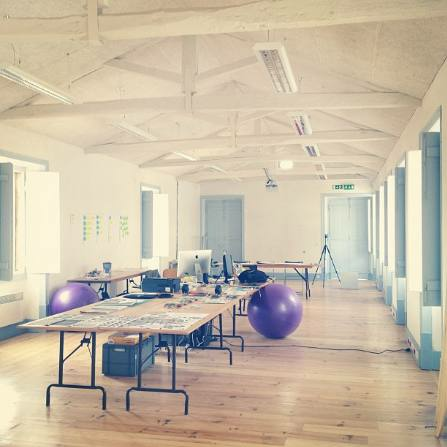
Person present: No